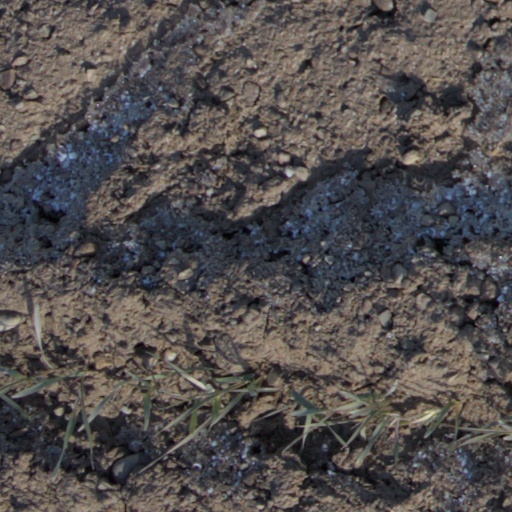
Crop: wheat